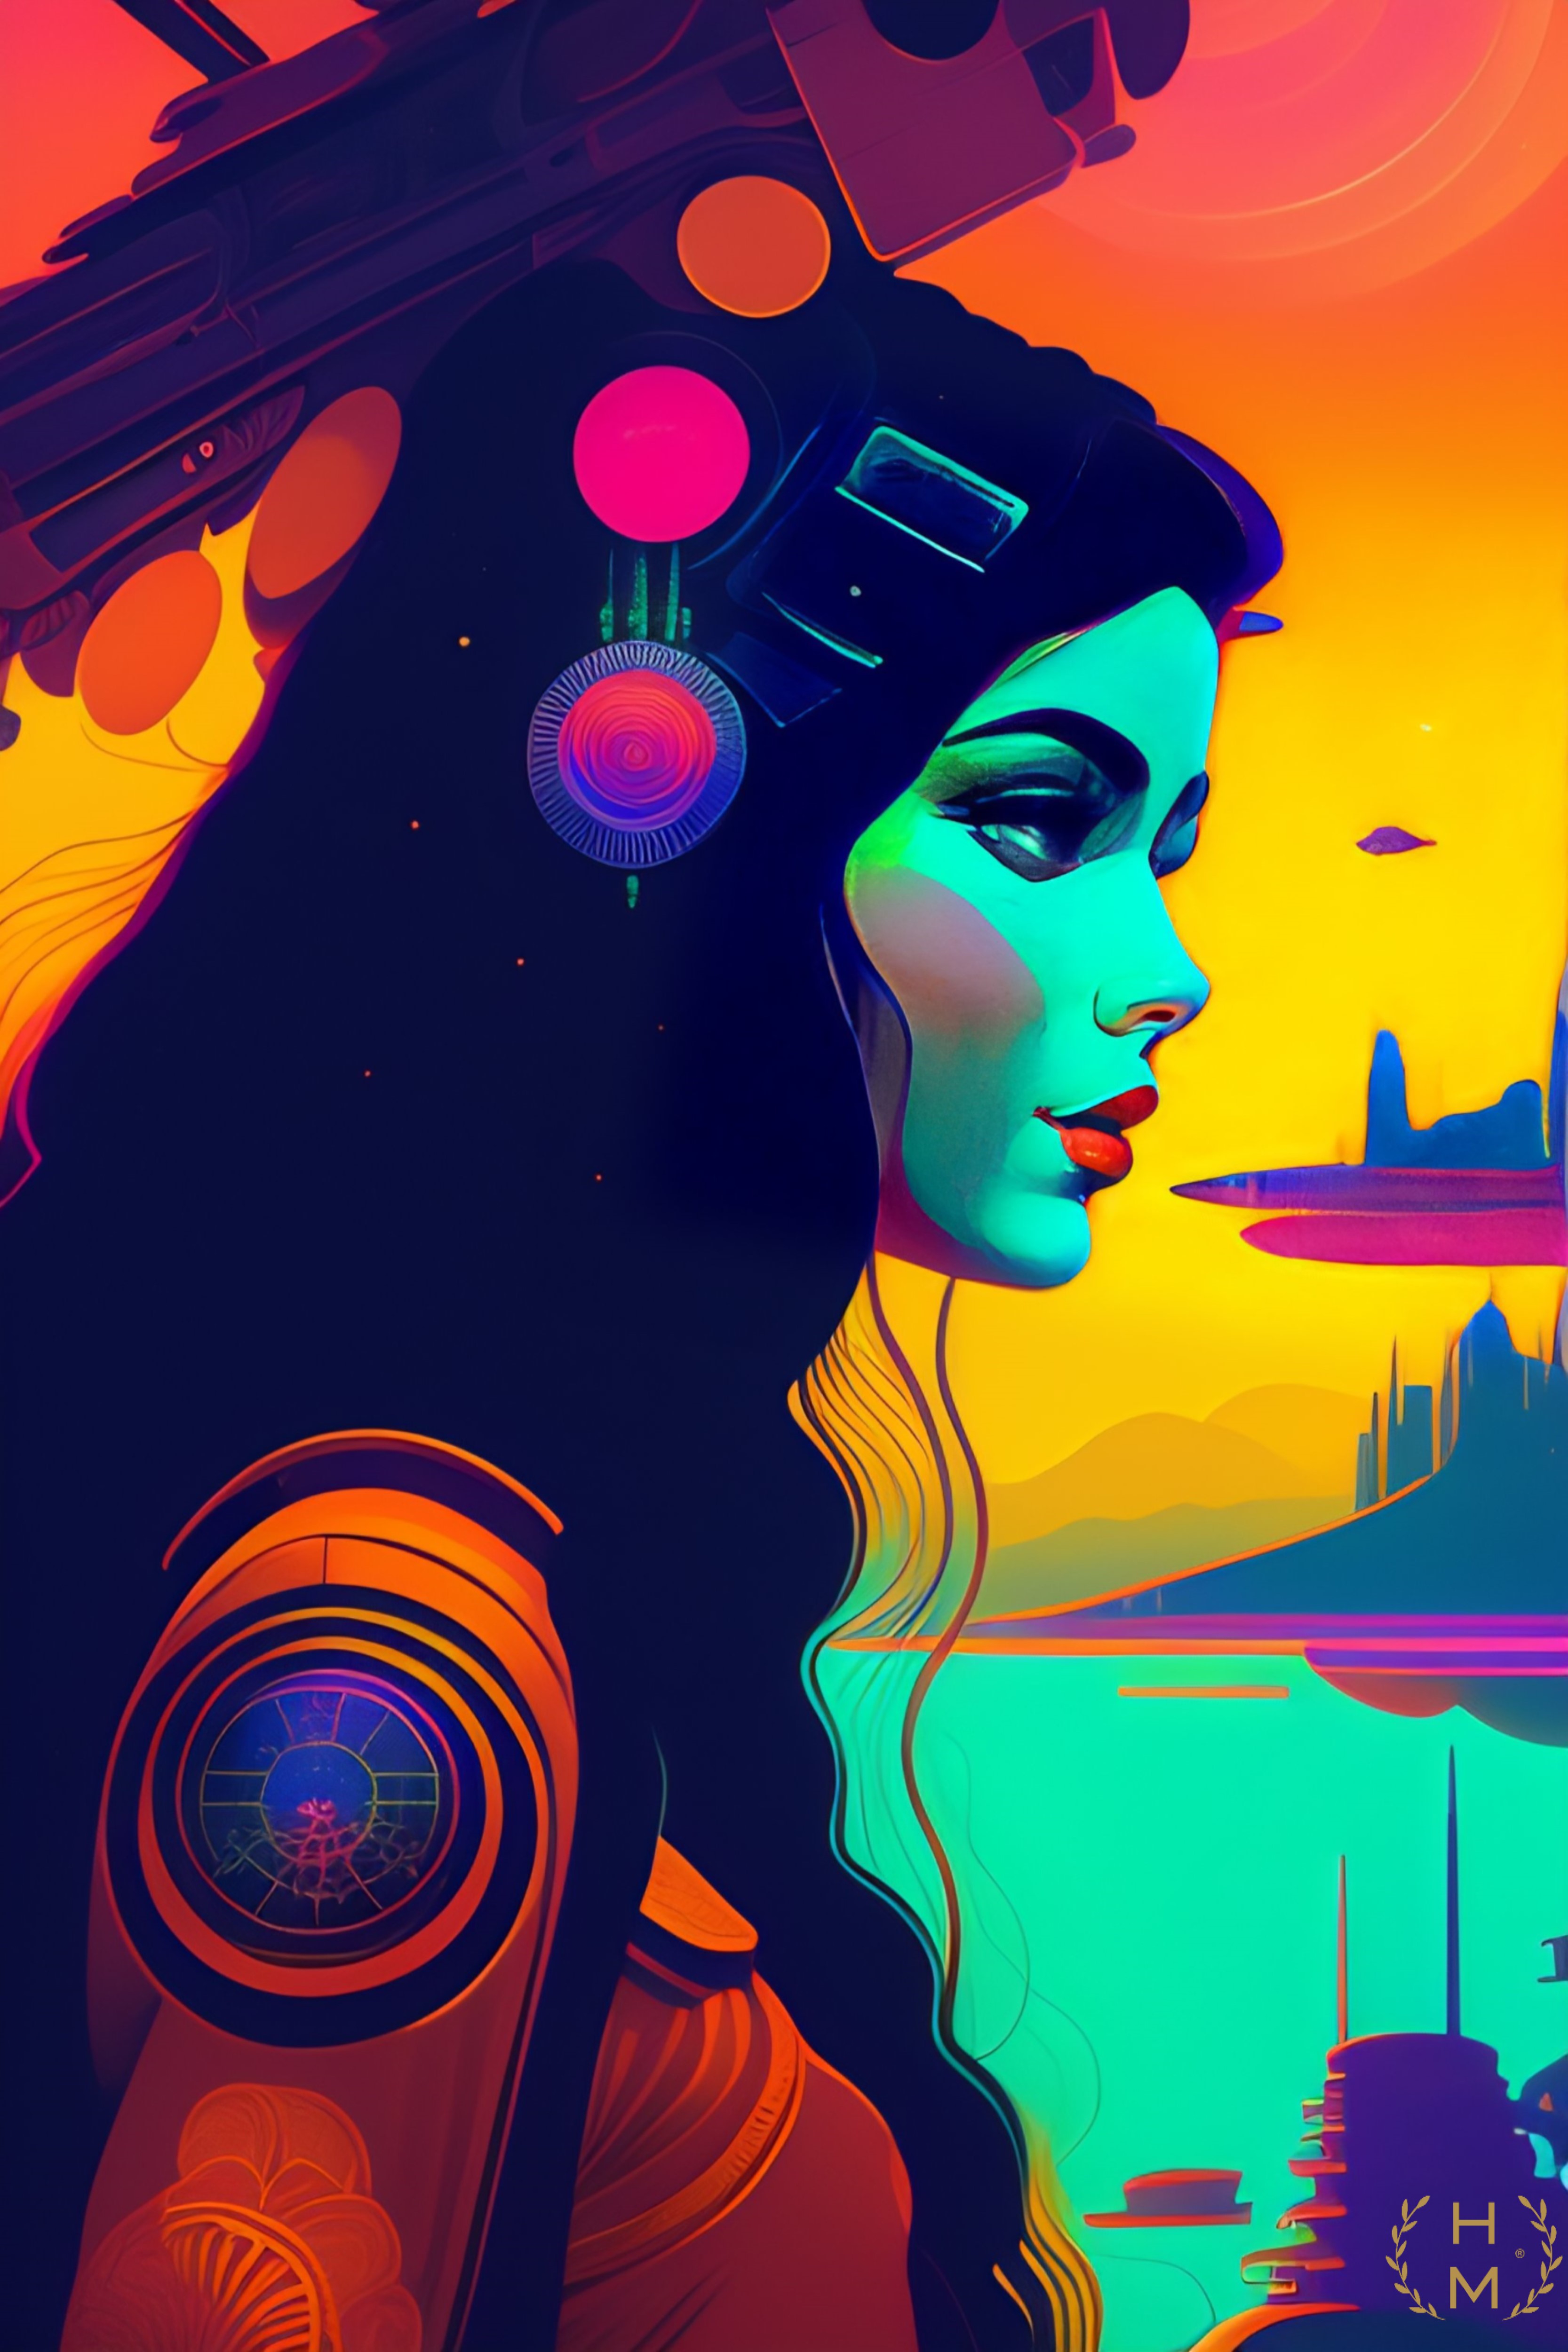
painting, art, artist, artwork, drawing, contemporary art, photography, illustration, paint, love, design, sketch, fine art, abstract art, creative, abstract, acrylic painting, nature, watercolor, art gallery, oil painting, gallery, modern art, abstract painting, digital art, contemporary painting, art collector, style, girl, woman, fashion, mort, font, electric blue, graphics, visual arts, magenta, poster, event, graphic design, circle, lipstick, entertainment, pattern, fictional character